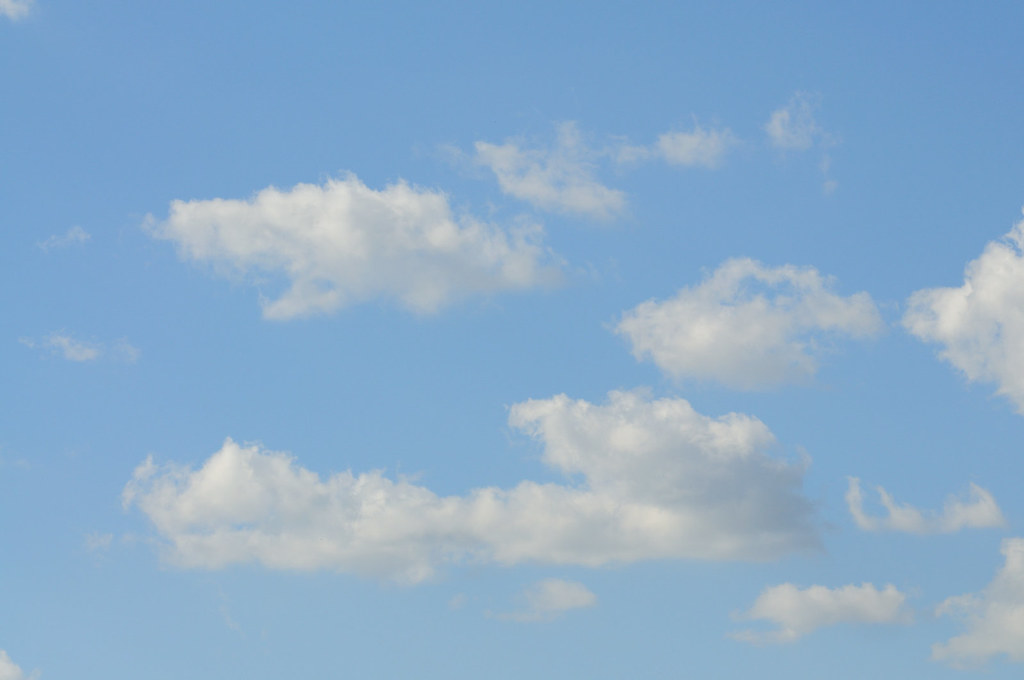
Fire: no
Smoke: no